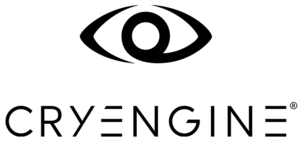
Le CryEngine est un moteur de jeu développé par Crytek, spécialisé dans les jeux de tir à la première personne. À l'origine, développé comme une démo technologique pour nVidia, et son potentiel étant constaté, il a par la suite été transposé en jeu vidéo pour Far Cry. Il est notamment utilisé pour ce jeu, ainsi que pour le MMORPG Aion: The Tower of Eternity de NCsoft.